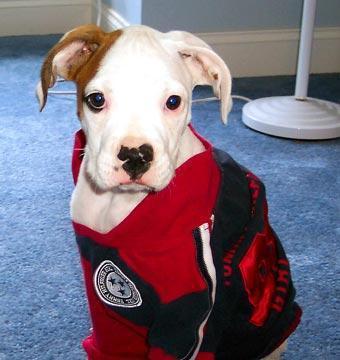
boxer